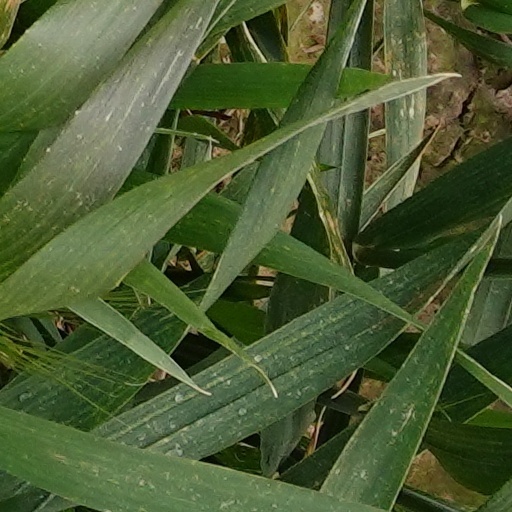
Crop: wheat